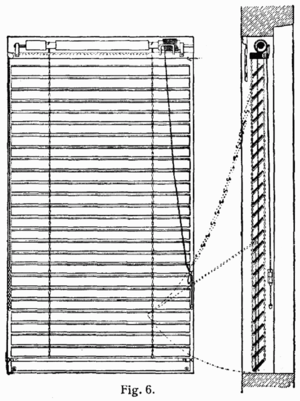
Un store vénitien est un store composé en lamelles horizontales, située dans une échelle en fils et d'un mécanisme de relevage et d'orientation des lamelles.